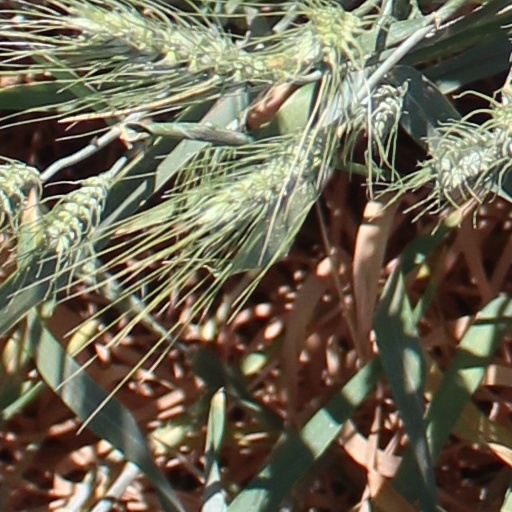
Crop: wheat